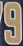
Number: 9